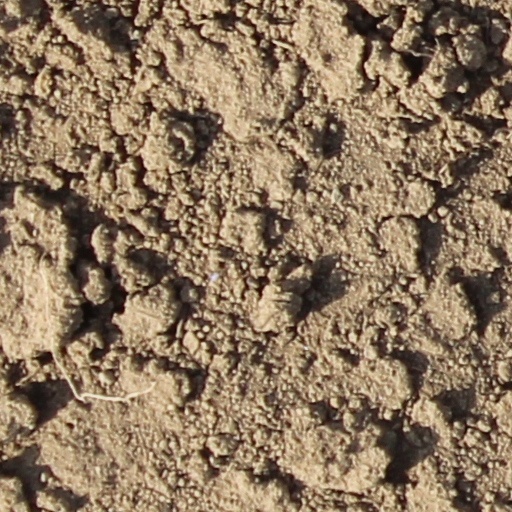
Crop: wheat